Dudleya stolonifera

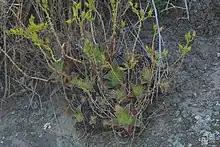
The plants flowering in habitat.

This species is only distributed in Orange County, California, where it is endemic to cliffs in the San Joaquin Hills. It is only found in about six locations, which include Aliso Canyon, Laguna Laurel Canyon, and Mathis Canyon. Occurrences in the easily-accessible areas of Aliso Canyon, where plants were once collected, were extirpated by development, with the destruction of that population occurring prior to listing of the species.